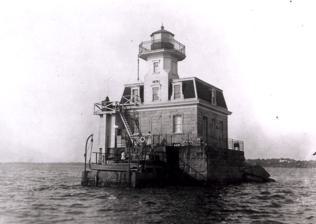
Building: Sabin Point Light
Country: United States of America
Year built: 1872
Lighthouse Sabin Point Light Sabin Point Light (USCG) Location southwest of Sabin Point in the Providence River Coordinates 41°45′43″N 71°22′27″W / 41.76194°N 71.37417°W / 41.76194; -71.37417 (approx.) Tower Constructed 1872 Foundation granite pier Construction granite mansonry Automated 1956 Height 36 feet (11 m) (incl. foundation) Shape square house with integral tower Light First lit 1872 Deactivated 1968 Focal height 11 m (36 ft) Lens sixth-order Fresnel lens Range 6.5 nautical miles; 12.1 kilometres (7.5 mi) Characteristic fixed red The Sabin Point Light was a lighthouse located in the Providence River . It was removed as part of a channel-widening project in 1968. History This lighthouse was constructed in 1872 to mark a bend in the shipping channel southwest of Sabin Point. The Second Empire style house was constructed according to a plan by Albert R. Dow, which won a design contest sponsored by the Lighthouse Service. Nearly identical lights were also constructed at Colchester Reef , Pomham Rocks , Esopus Meadows Light and Rose Island . Initially, the keeper also had responsibility for the beacon, which was later replaced in 1876 by the Bullock's Point Light . The lighthouse weathered the hurricane of 1938 fairly well, although it sustained serious flood damage to the first floor. The keeper's wife, Annie Whitford, was washed away three times, but managed to survive and keep the lighthouse operational throughout the storm. On a less perilous note, two of her daughters were married at the lighthouse, with the second marrying the son of the keeper of the Warwick Light . In 1956, the lighthouse was converted to electricity and automated. In 1968, the widening of the shipping channel led the harbor authority to order the removal of the light. It was burned down, and the foundation razed. An automated beacon was placed on a dolphin nearby; the lighthouse was discontinued in 1989 and replaced with a day beacon . References "Historic Light Station Information and Photography: Rhode Island" . United States Coast Guard Historian's Office. D'Entremont, Jeremy. "Sabin Point Light: History" . Holmes, R. "Rhode Island Lighthouse History: Sabin Point Light" . v t e Lighthouses of Rhode Island Main: List of lighthouses in the United States Beavertail Block Island North Block Island Southeast Brenton Reef Bristol Ferry Bullock's Point Castle Hill Conanicut Island Conimicut Dutch Island Gould Island Gull Rocks Hog Island Shoal Ida Lewis Rock Musselbed Shoals Nayatt Point Newport Harbor Plum Beach Point Judith Pomham Rocks Poplar Point Prudence Island Rose Island Sabin Point Sakonnet Warwick Watch Hill Whale Rock Wickford Harbor Authority control databases : Geographic ARLHS USCG : 1-18455